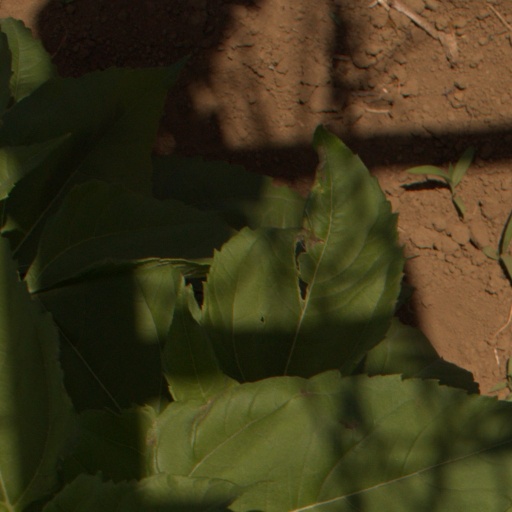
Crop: Jerusalem artichoke